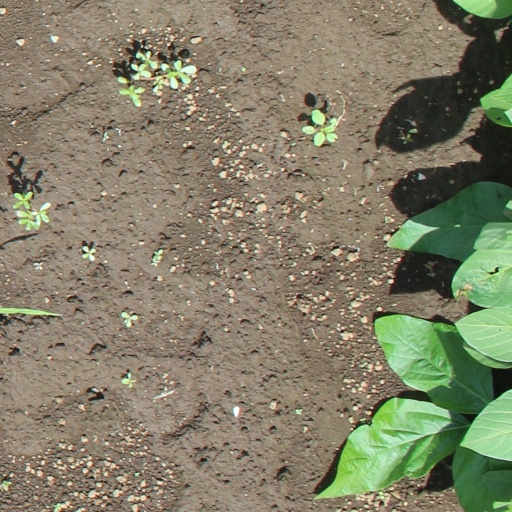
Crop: soybean